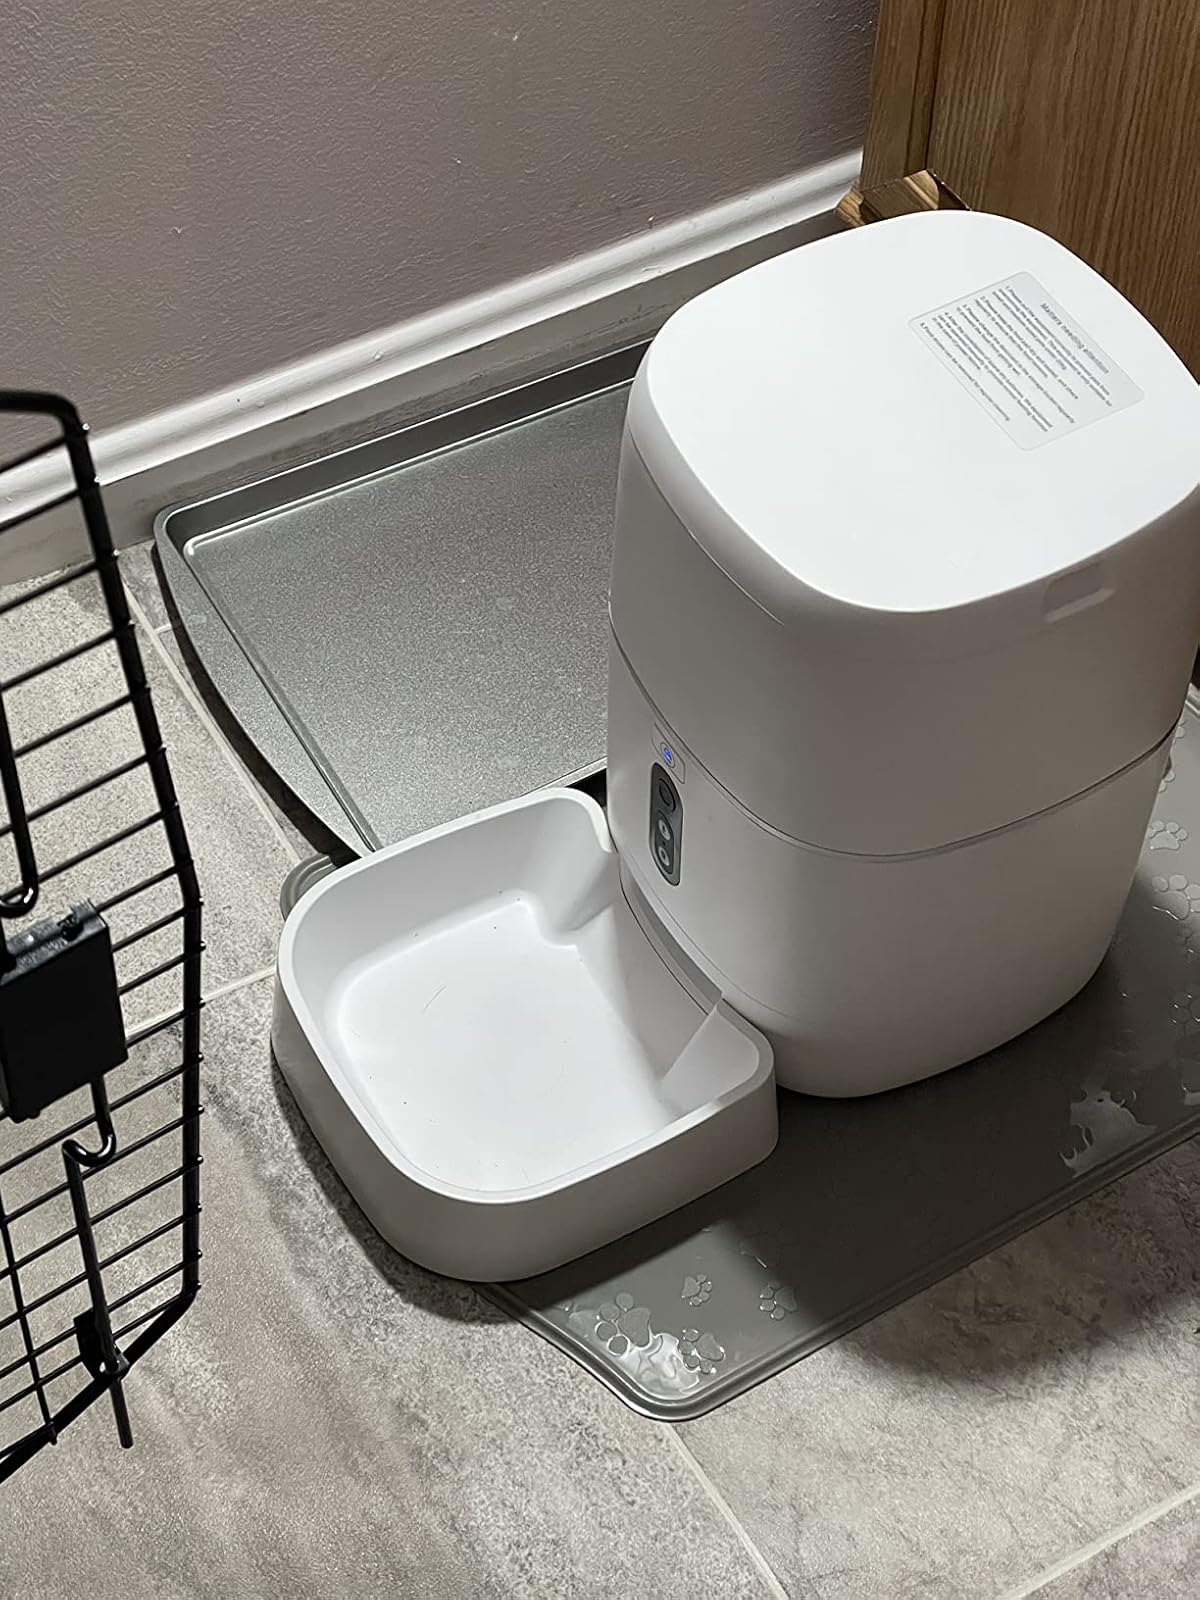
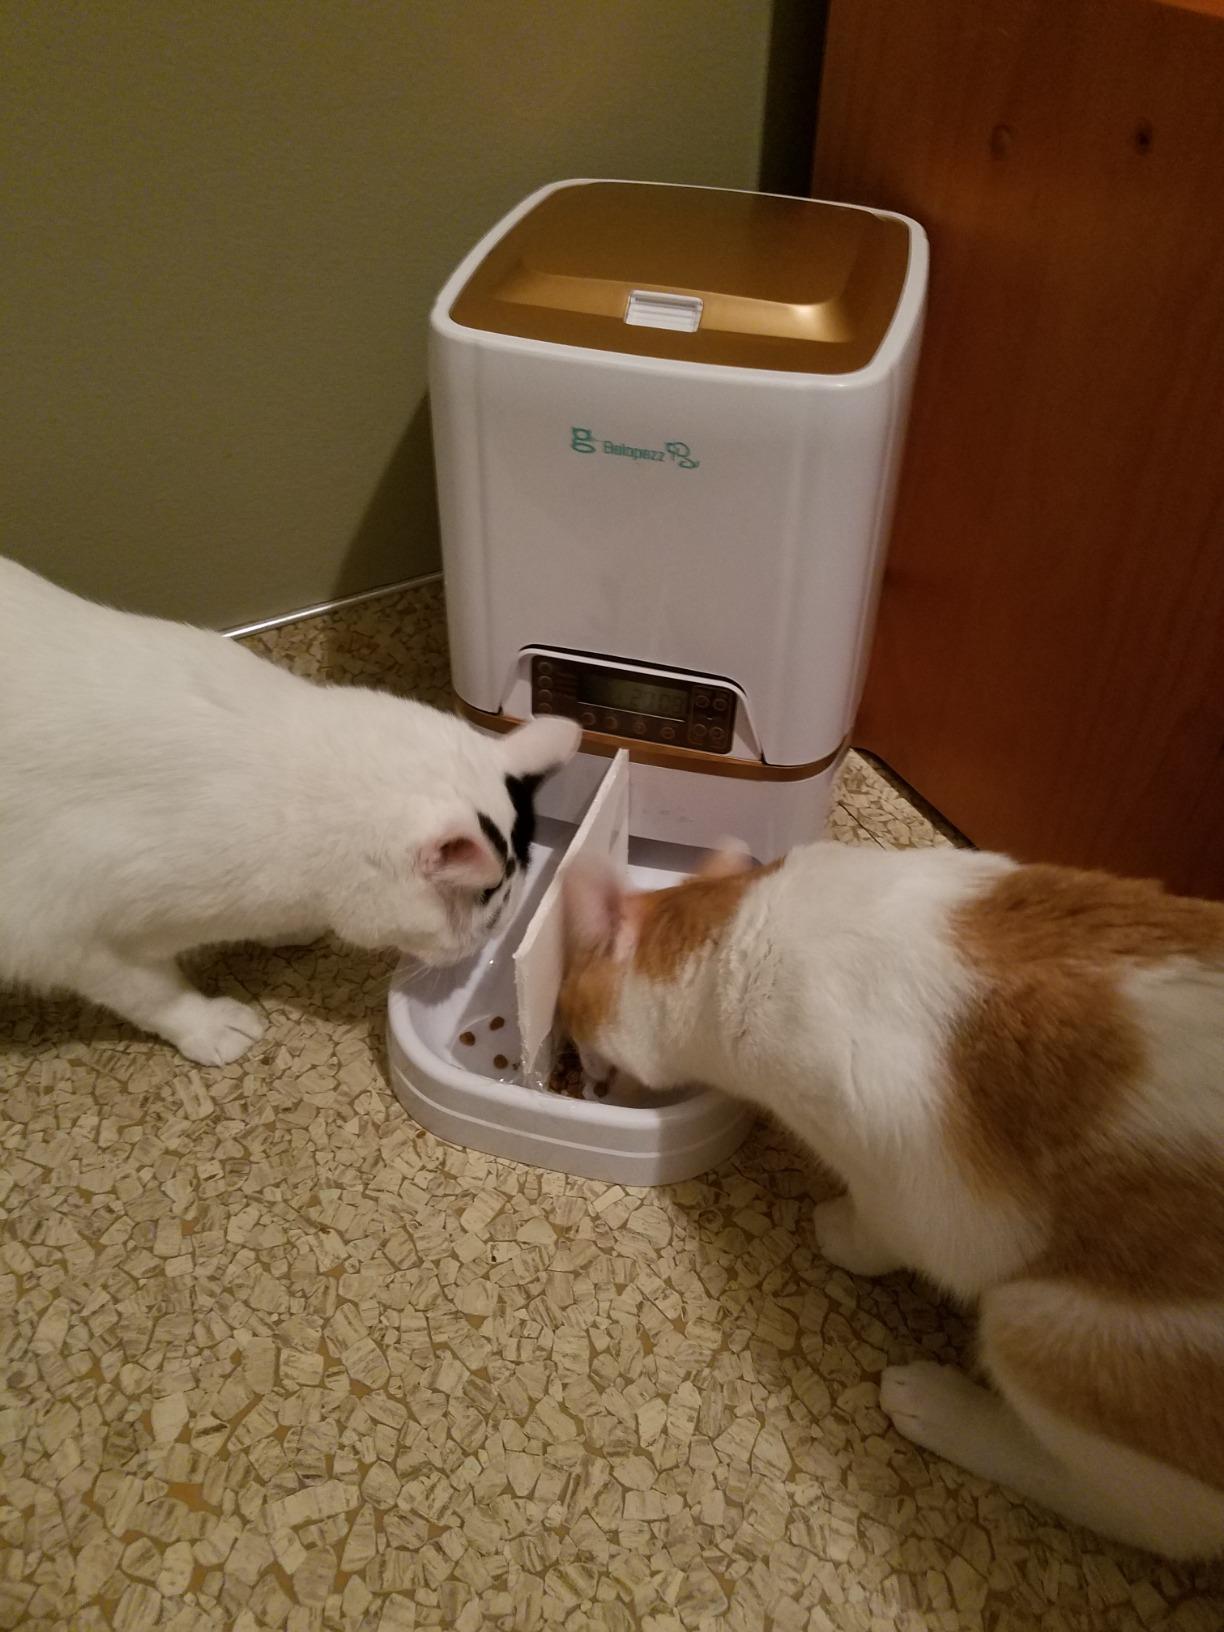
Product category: items_feeder
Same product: no